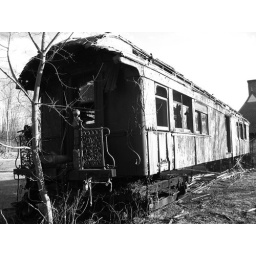
This old, abandoned train is on a side street off of route 46 near Liberty.